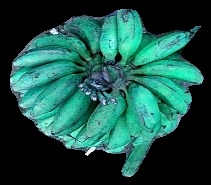
Variety: rasbale
Grade: grade3